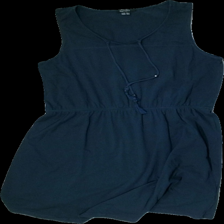
View: front
Type: Dress
Category: Ladies
Brand: Esmara (Lidl)
Colors: Blue
Material: 79% Cott 21% Nylo
Cut: Regular
Size: L
Season: Summer
Stains: Minor
Damage: Washed out
Price range: <50
Recommended usage: Export